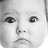
Emotion: surprise